Virginia Van Upp

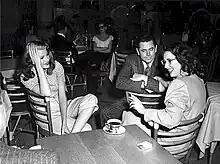
Virginia Van Upp (right) with Rita Hayworth and Glenn Ford on the set of "Gilda" (1946), which she co-wrote and produced

Ever on the lookout for talent, and after several writers failed to create a satisfying screenplay of "Cover Girl" (1944), Harry Cohn of Columbia Pictures hired Van Upp from Paramount to rewrite the script. "Cover Girl" was designed as a Technicolor project for Columbia's Rita Hayworth. Cohn surrounded his star with the best talent available, such as costume designers Travis Banton and Gwen Wakeling, who had extensive experience in big budget 20th Century Fox films. Cohn was initially reluctant to have Gene Kelly from MGM as Hayworth's co-star, until he was convinced that Kelly and his assistant Stanley Donen would do the choreography for the film for no extra fee. Van Upp not only fashioned a successful screenplay from the discarded drafts, but most importantly, gained the confidence of Rita Hayworth, becoming a friend and a mediator between her and the studio—even supervising Hayworth's costumes and rewriting her own work to suit Hayworth's new persona.